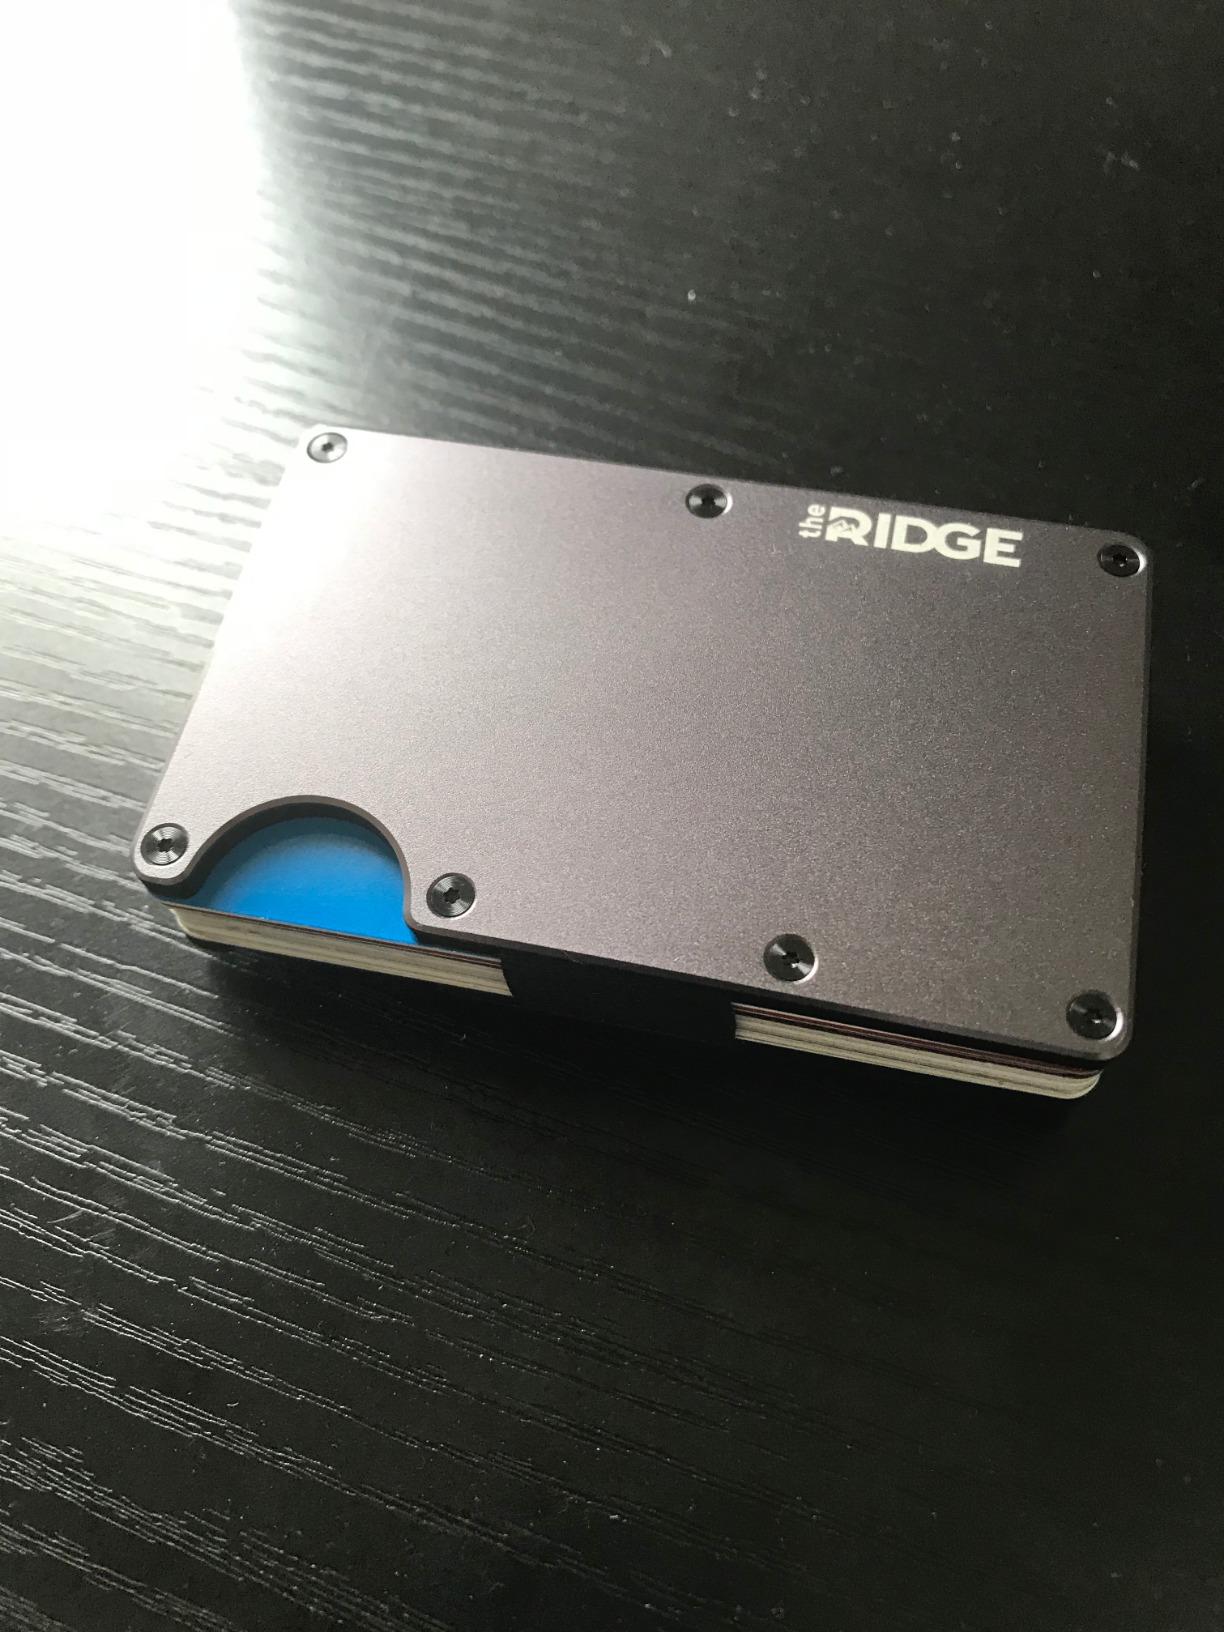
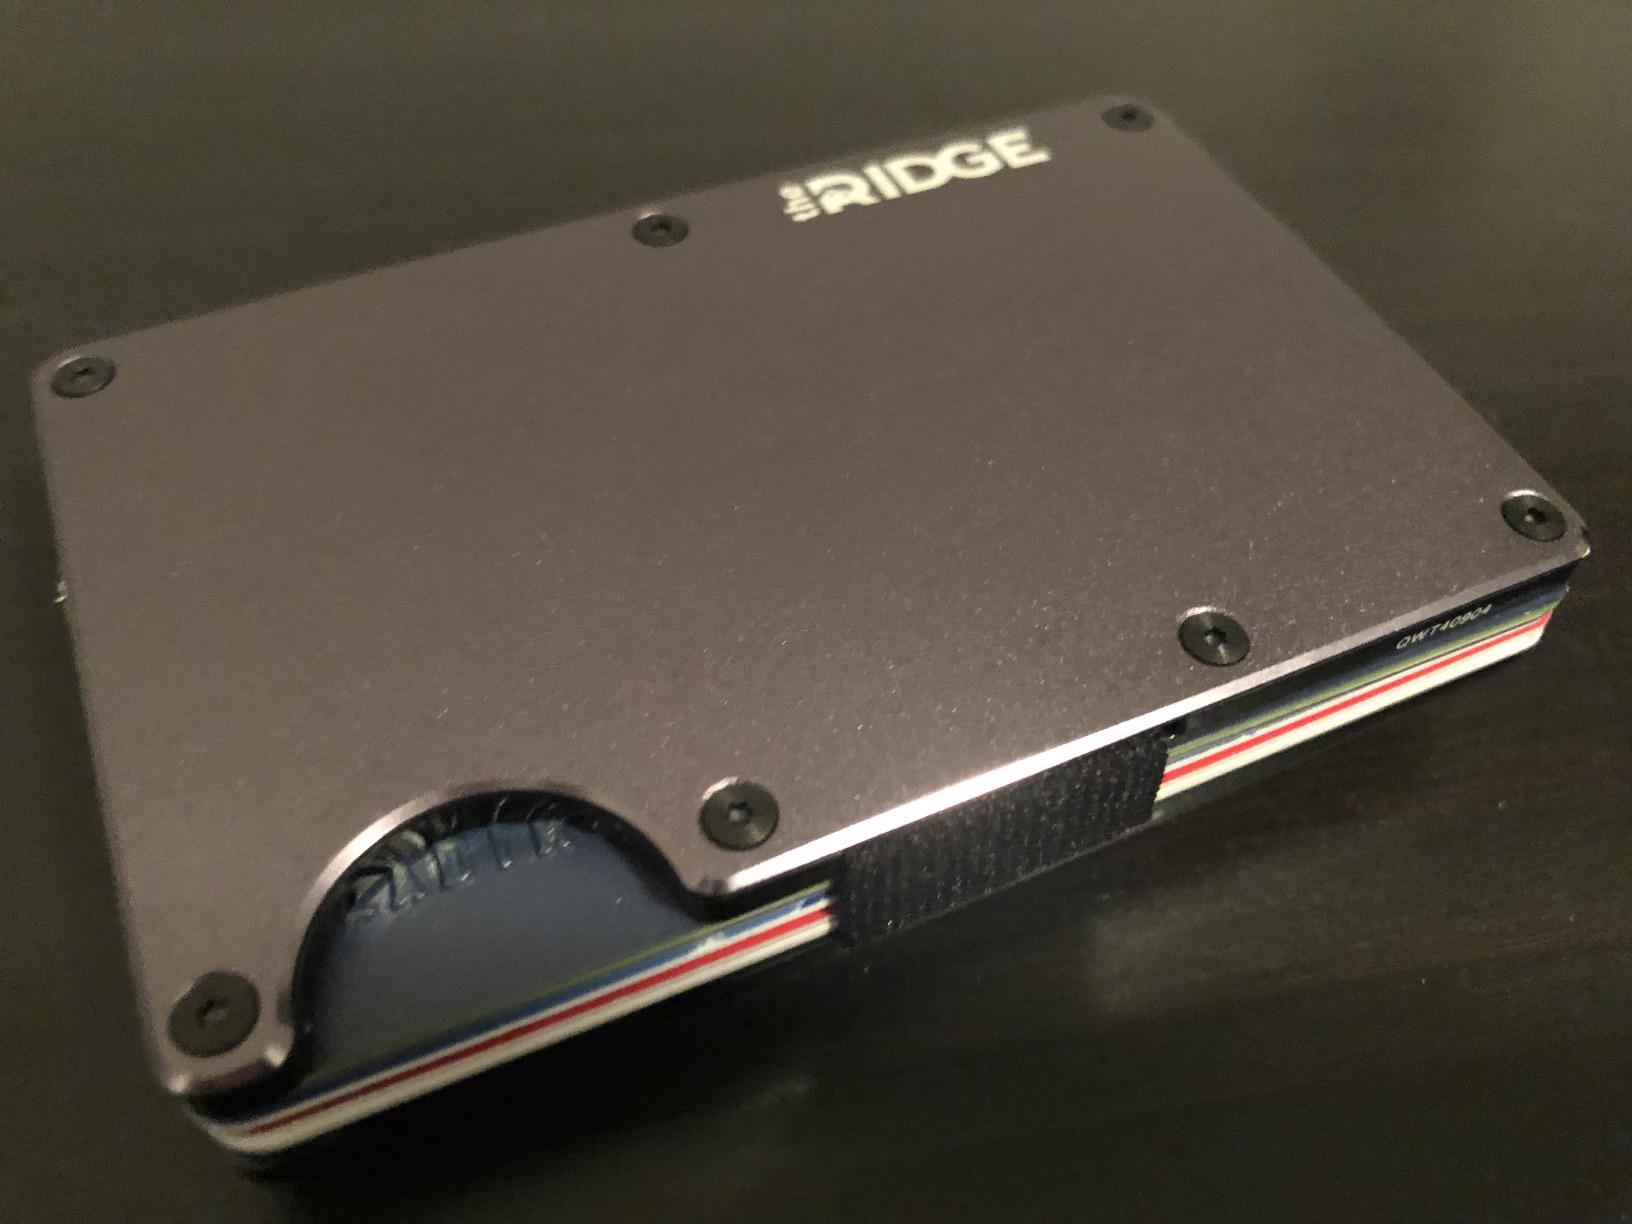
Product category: accessories_wallet
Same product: yes